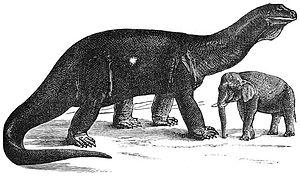
Atlantosaurus est un genre éteint de très grands dinosaures sauropodes du Jurassique supérieur, rattaché généralement à la famille des diplodocidés, mais considéré comme douteux, voire comme un synonyme probable d'Apatosaurus ajax.